Jacaranda caucana

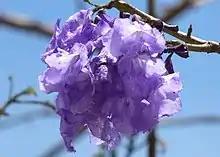
Flowers of "Jacaranda caucana"

"Jacaranda caucana" is medium-sized with a straight trunk. The crown is wide and round with fern-like leaves that almost reach the ground. The leaves are small, pointed and divided into leaflets and subleaflets. During the dry season large, purple flowers are produced. The fruits are "woody capsules". The deep purple flowers mean it is commonly used as an ornamental tree in gardens.